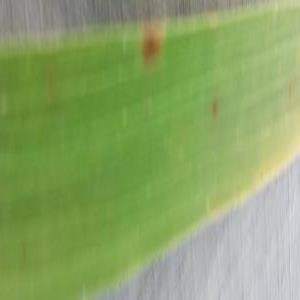
Disease: Brownspot